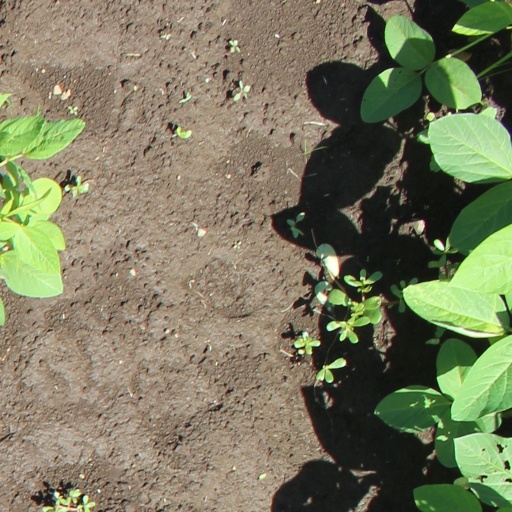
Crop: soybean